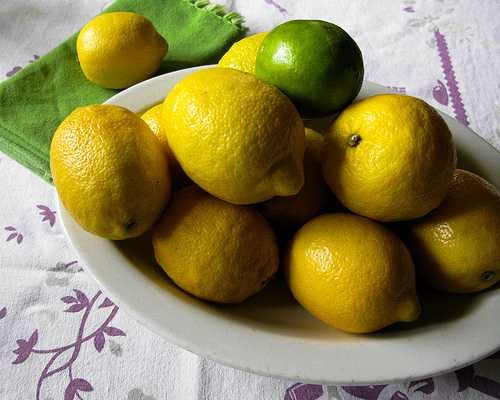
Label: Lemon